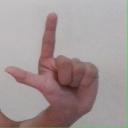
अक्षर: ल